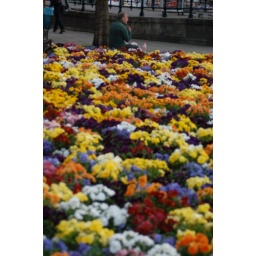
Flower beds planted in brtight colors along the Danube river